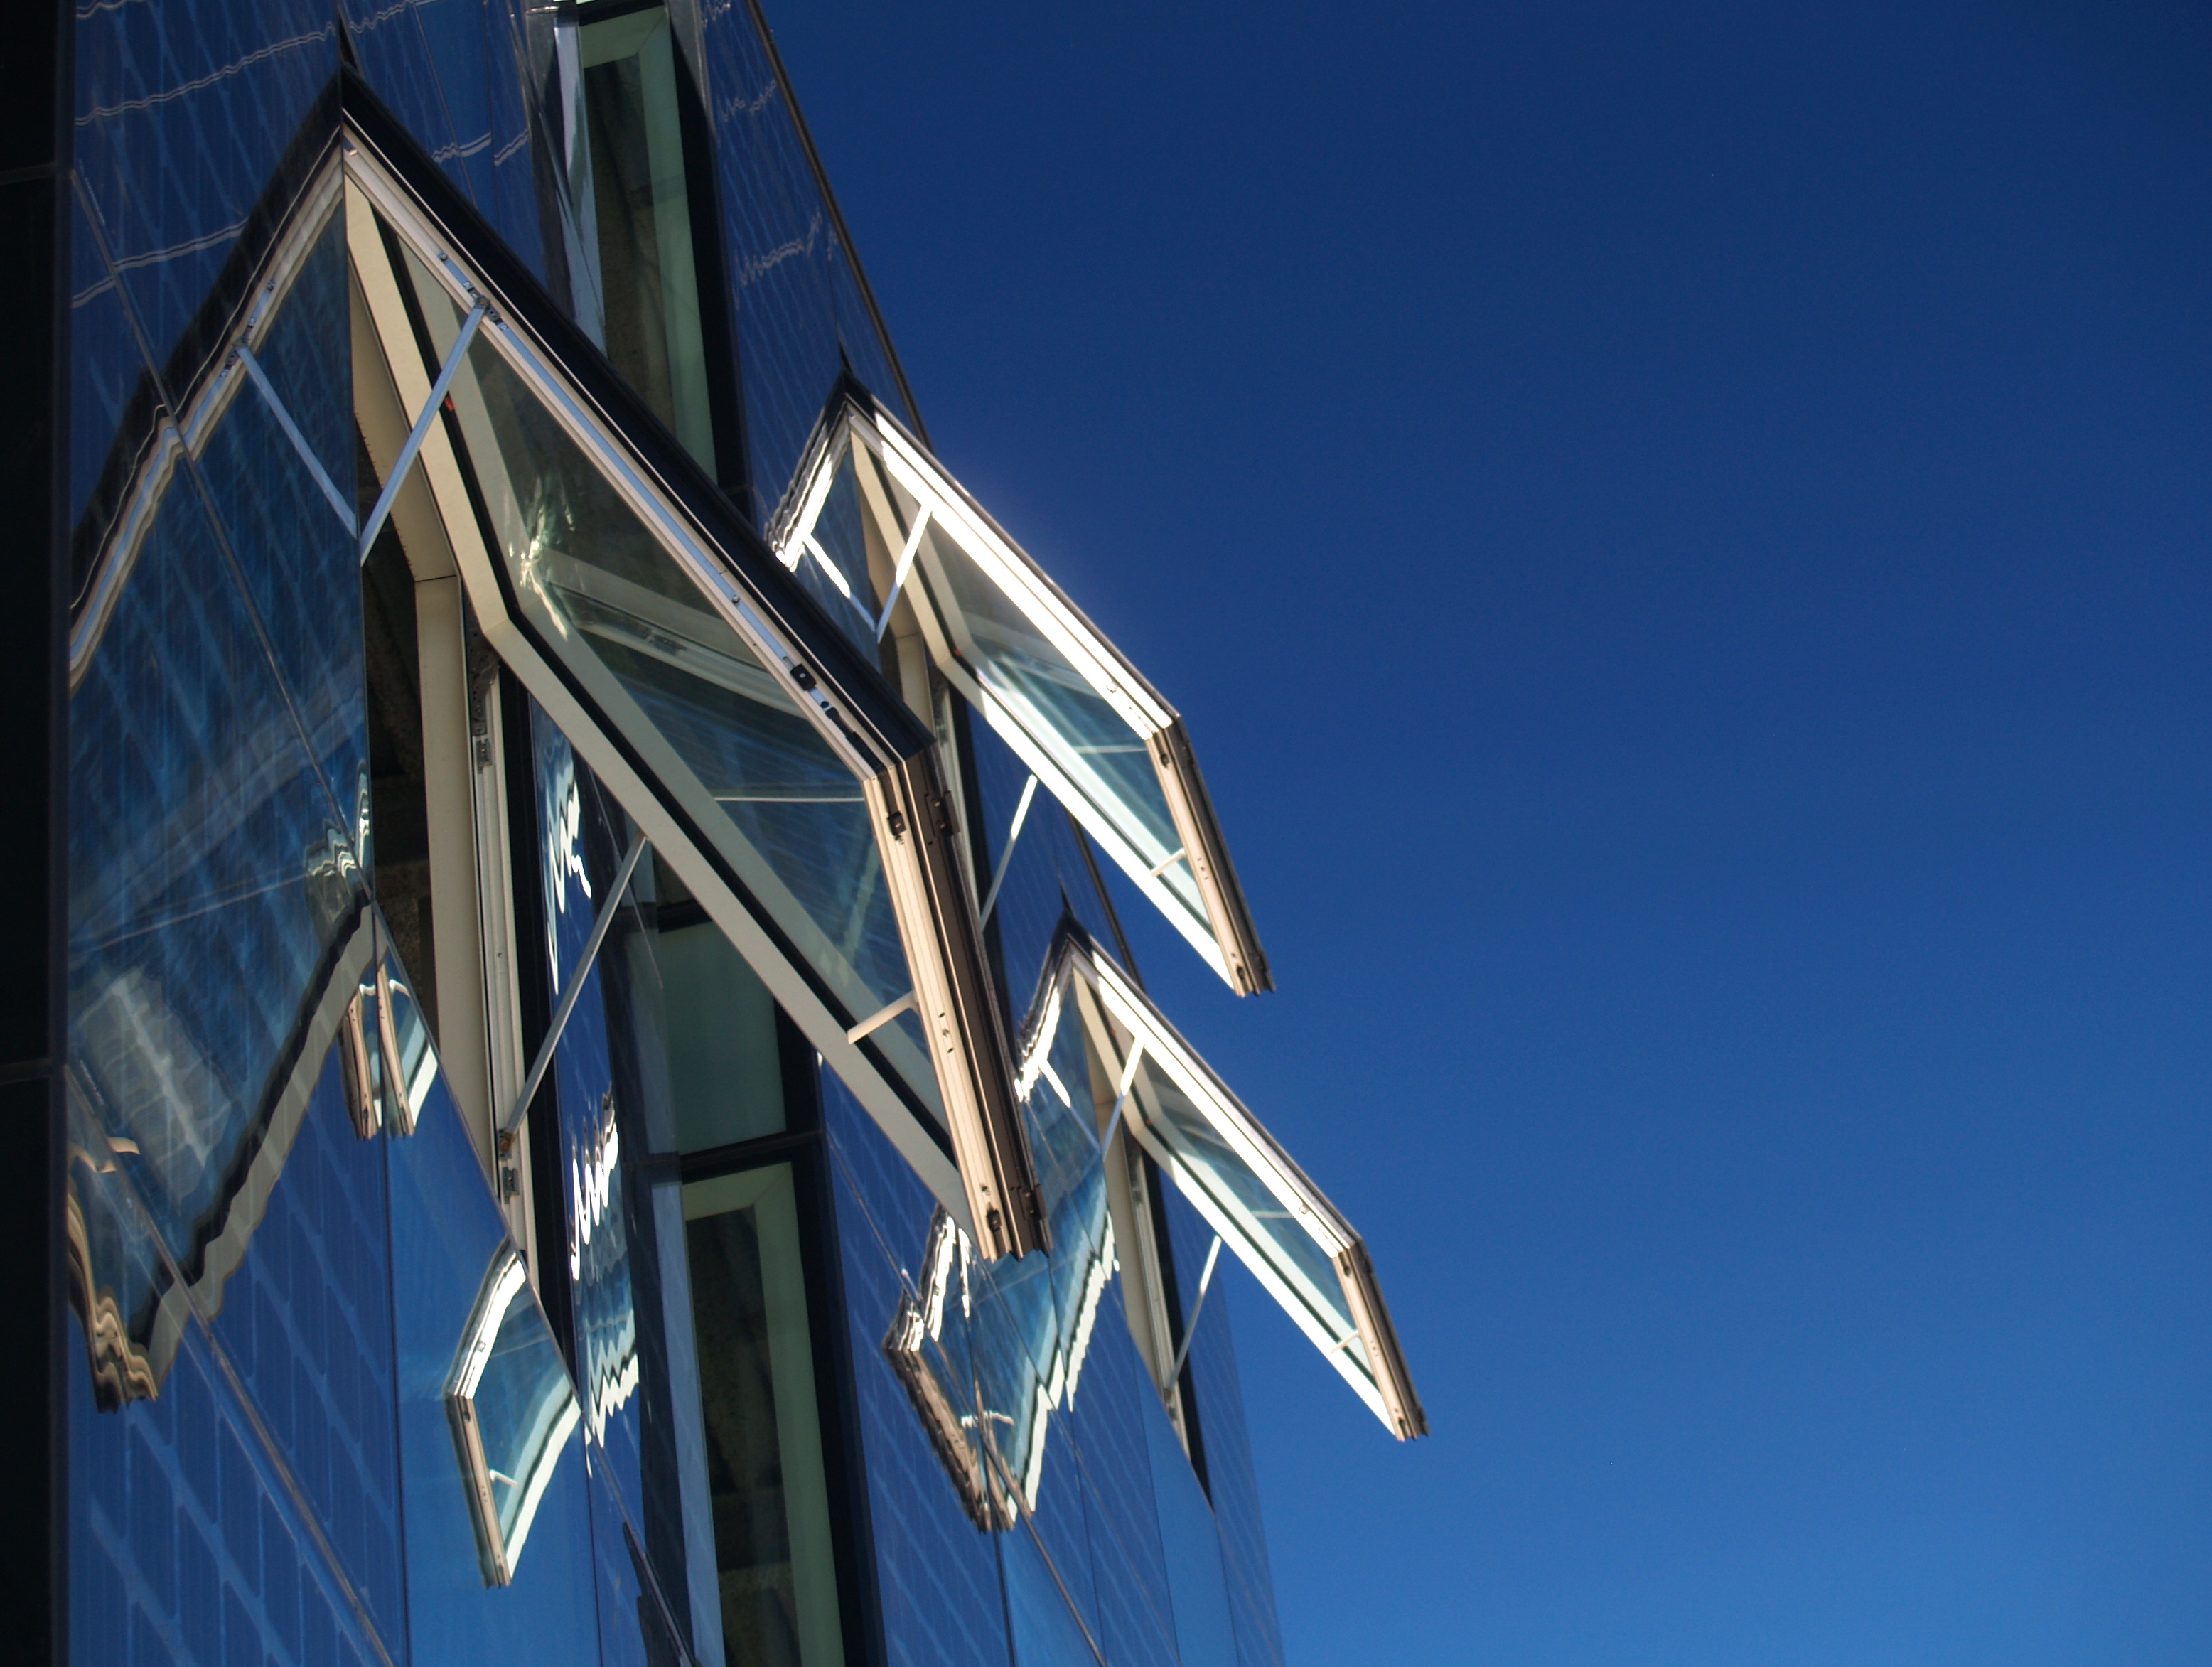
architecture, sky, sunlight, window, glass, wind, skyscraper, line, reflection, mast, facade, blue, spire, opening